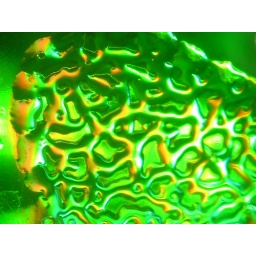
Moisture in a plastic bottle